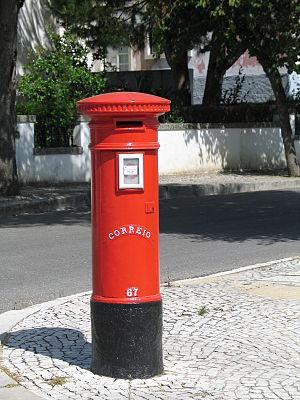
CTT Correios de Portugal, plus couramment appelé CTT Correios ou CTT, est l'opérateur postal national du Portugal.